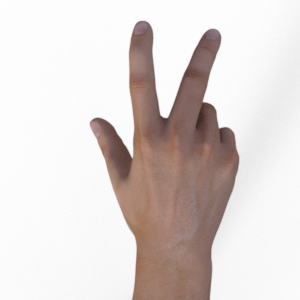
Label: scissors